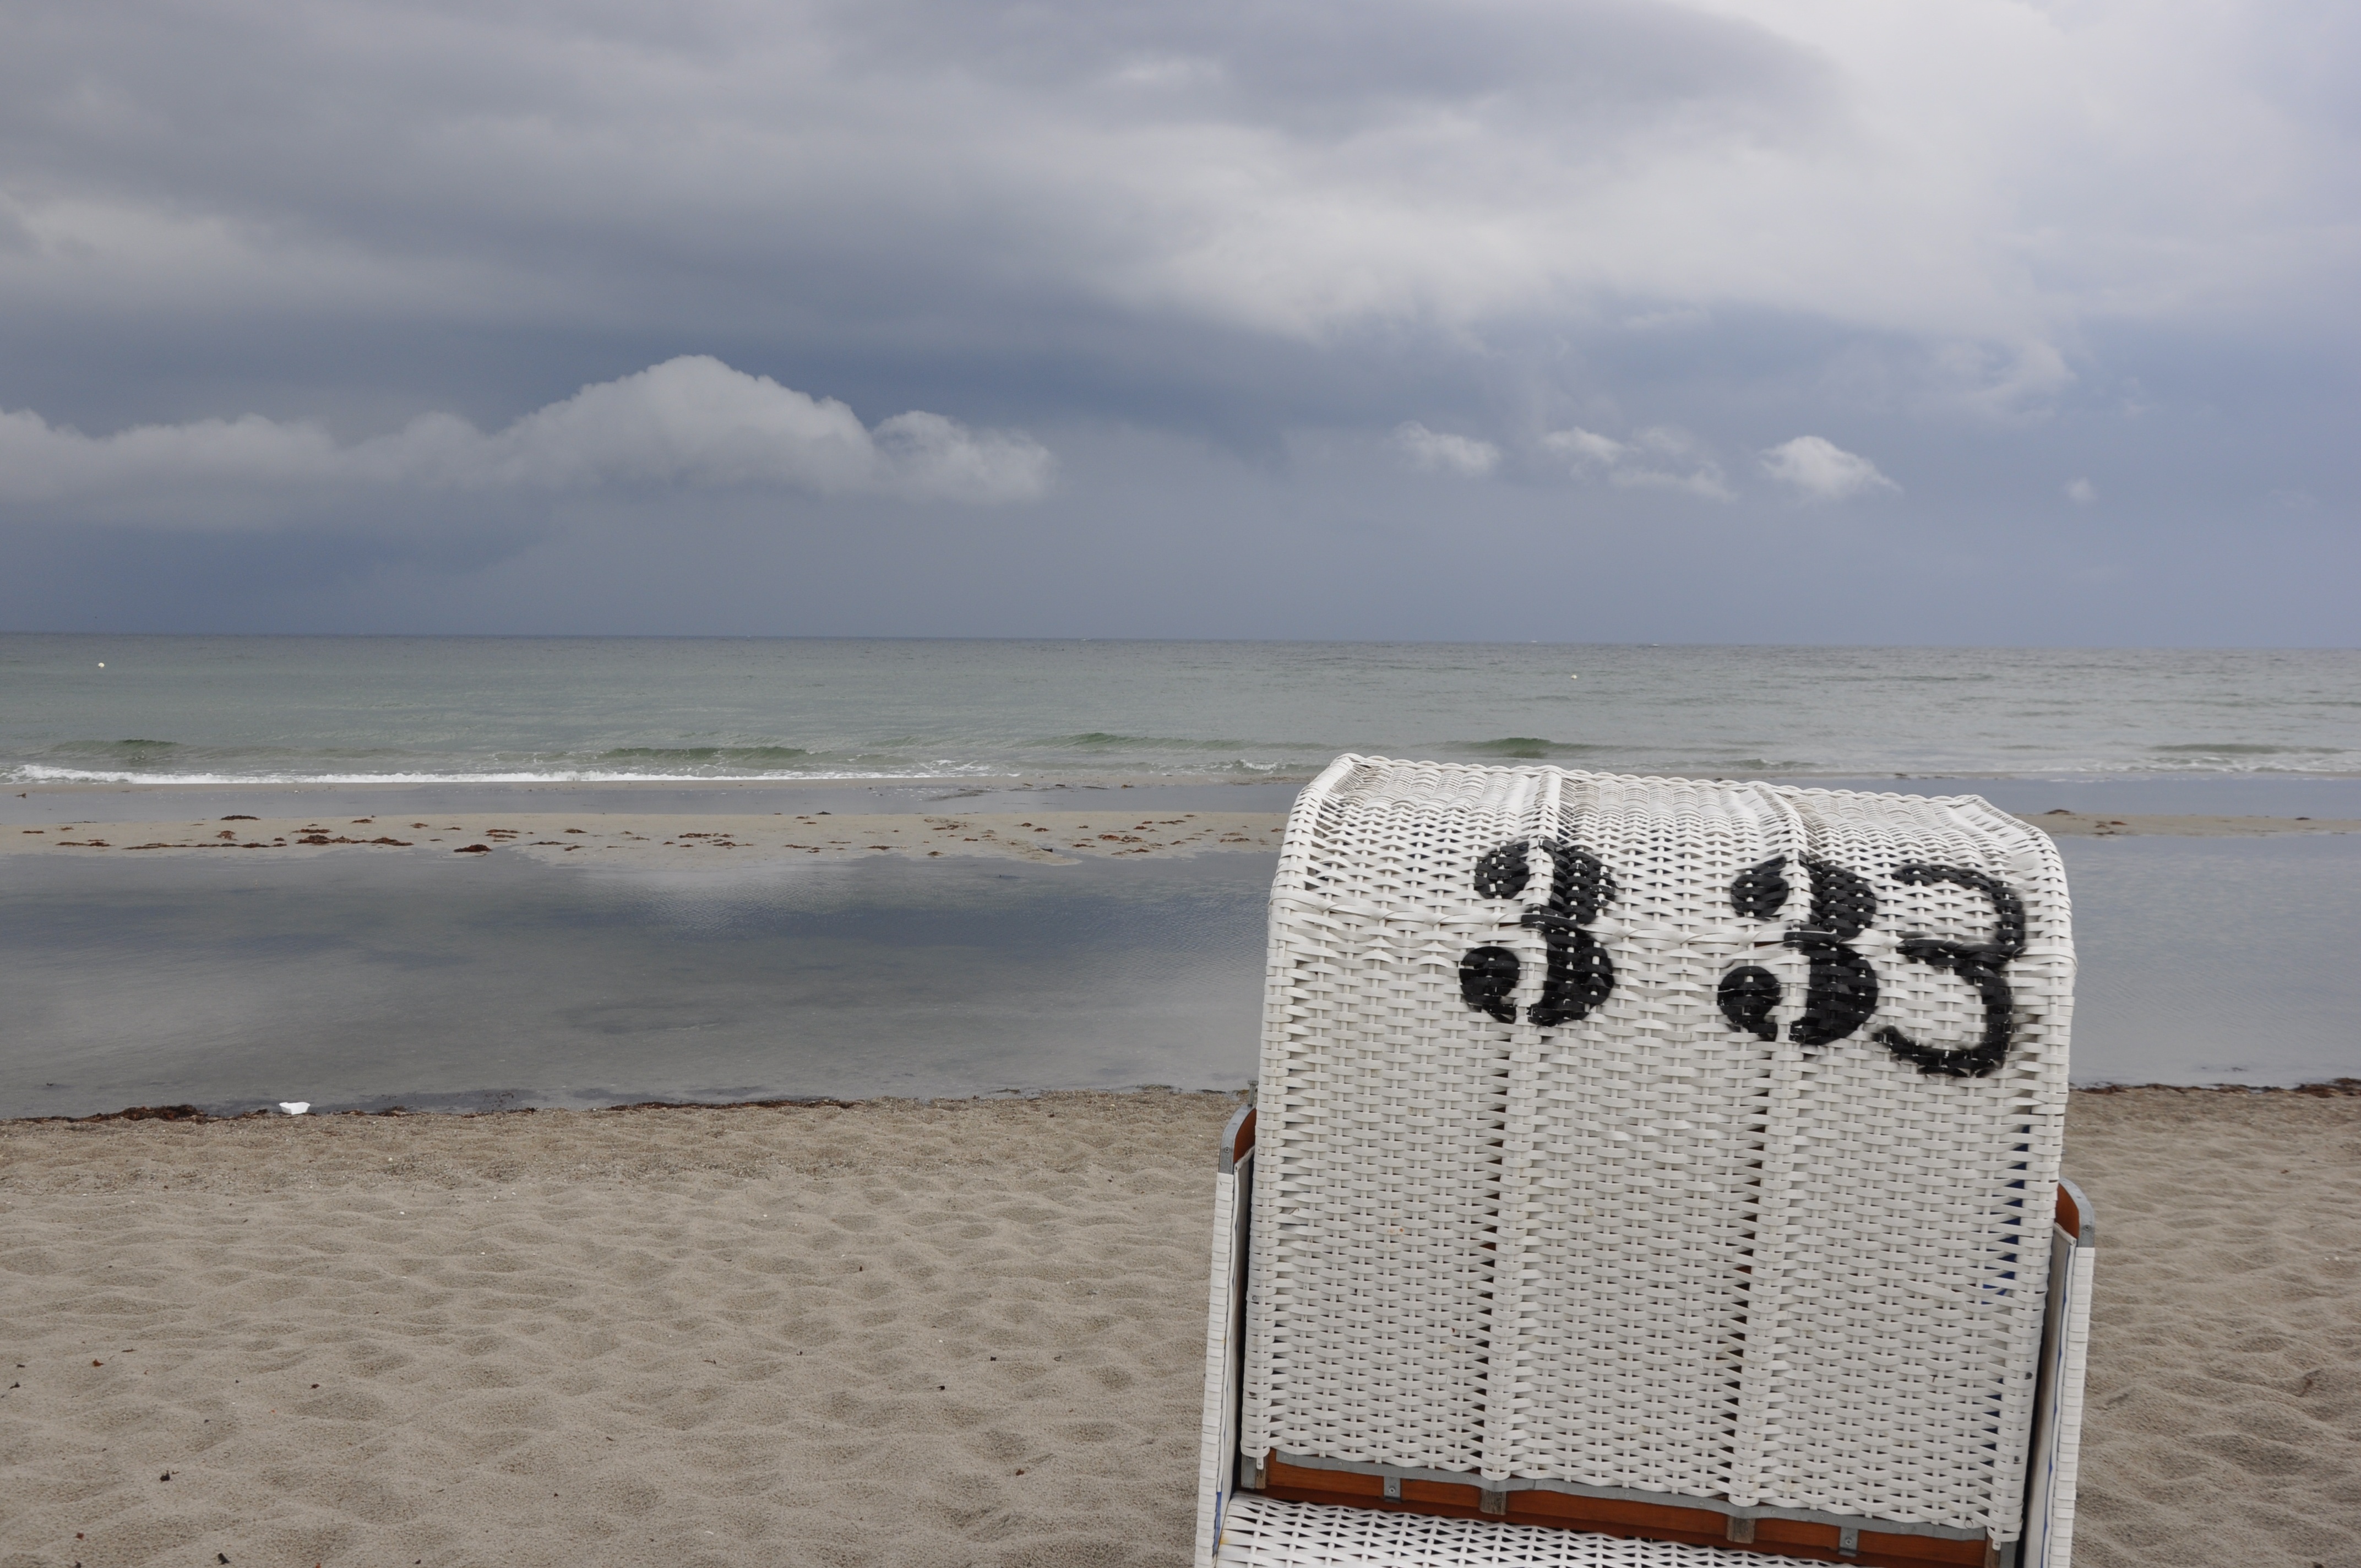
beach, sea, coast, water, sand, ocean, cloud, sky, shore, wave, wind, weather, material, body of water, clouds, gloomy, beach chair, digit, wind wave, surfing equipment and supplies